Siege of Chernihiv

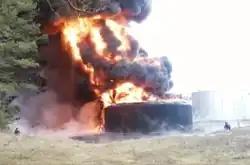

On 1 March, Ukrainian officials stated that Belarus joined the Russian invasion and was sending a column of military vehicles towards Chernihiv from the Belarusian city of Grodno. US officials disagreed with this claim, stating that there was "no indication" that Belarus had invaded. Vyacheslav Chaus, the governor of Chernihiv Oblast, stated that every access point to the city was heavily mined.